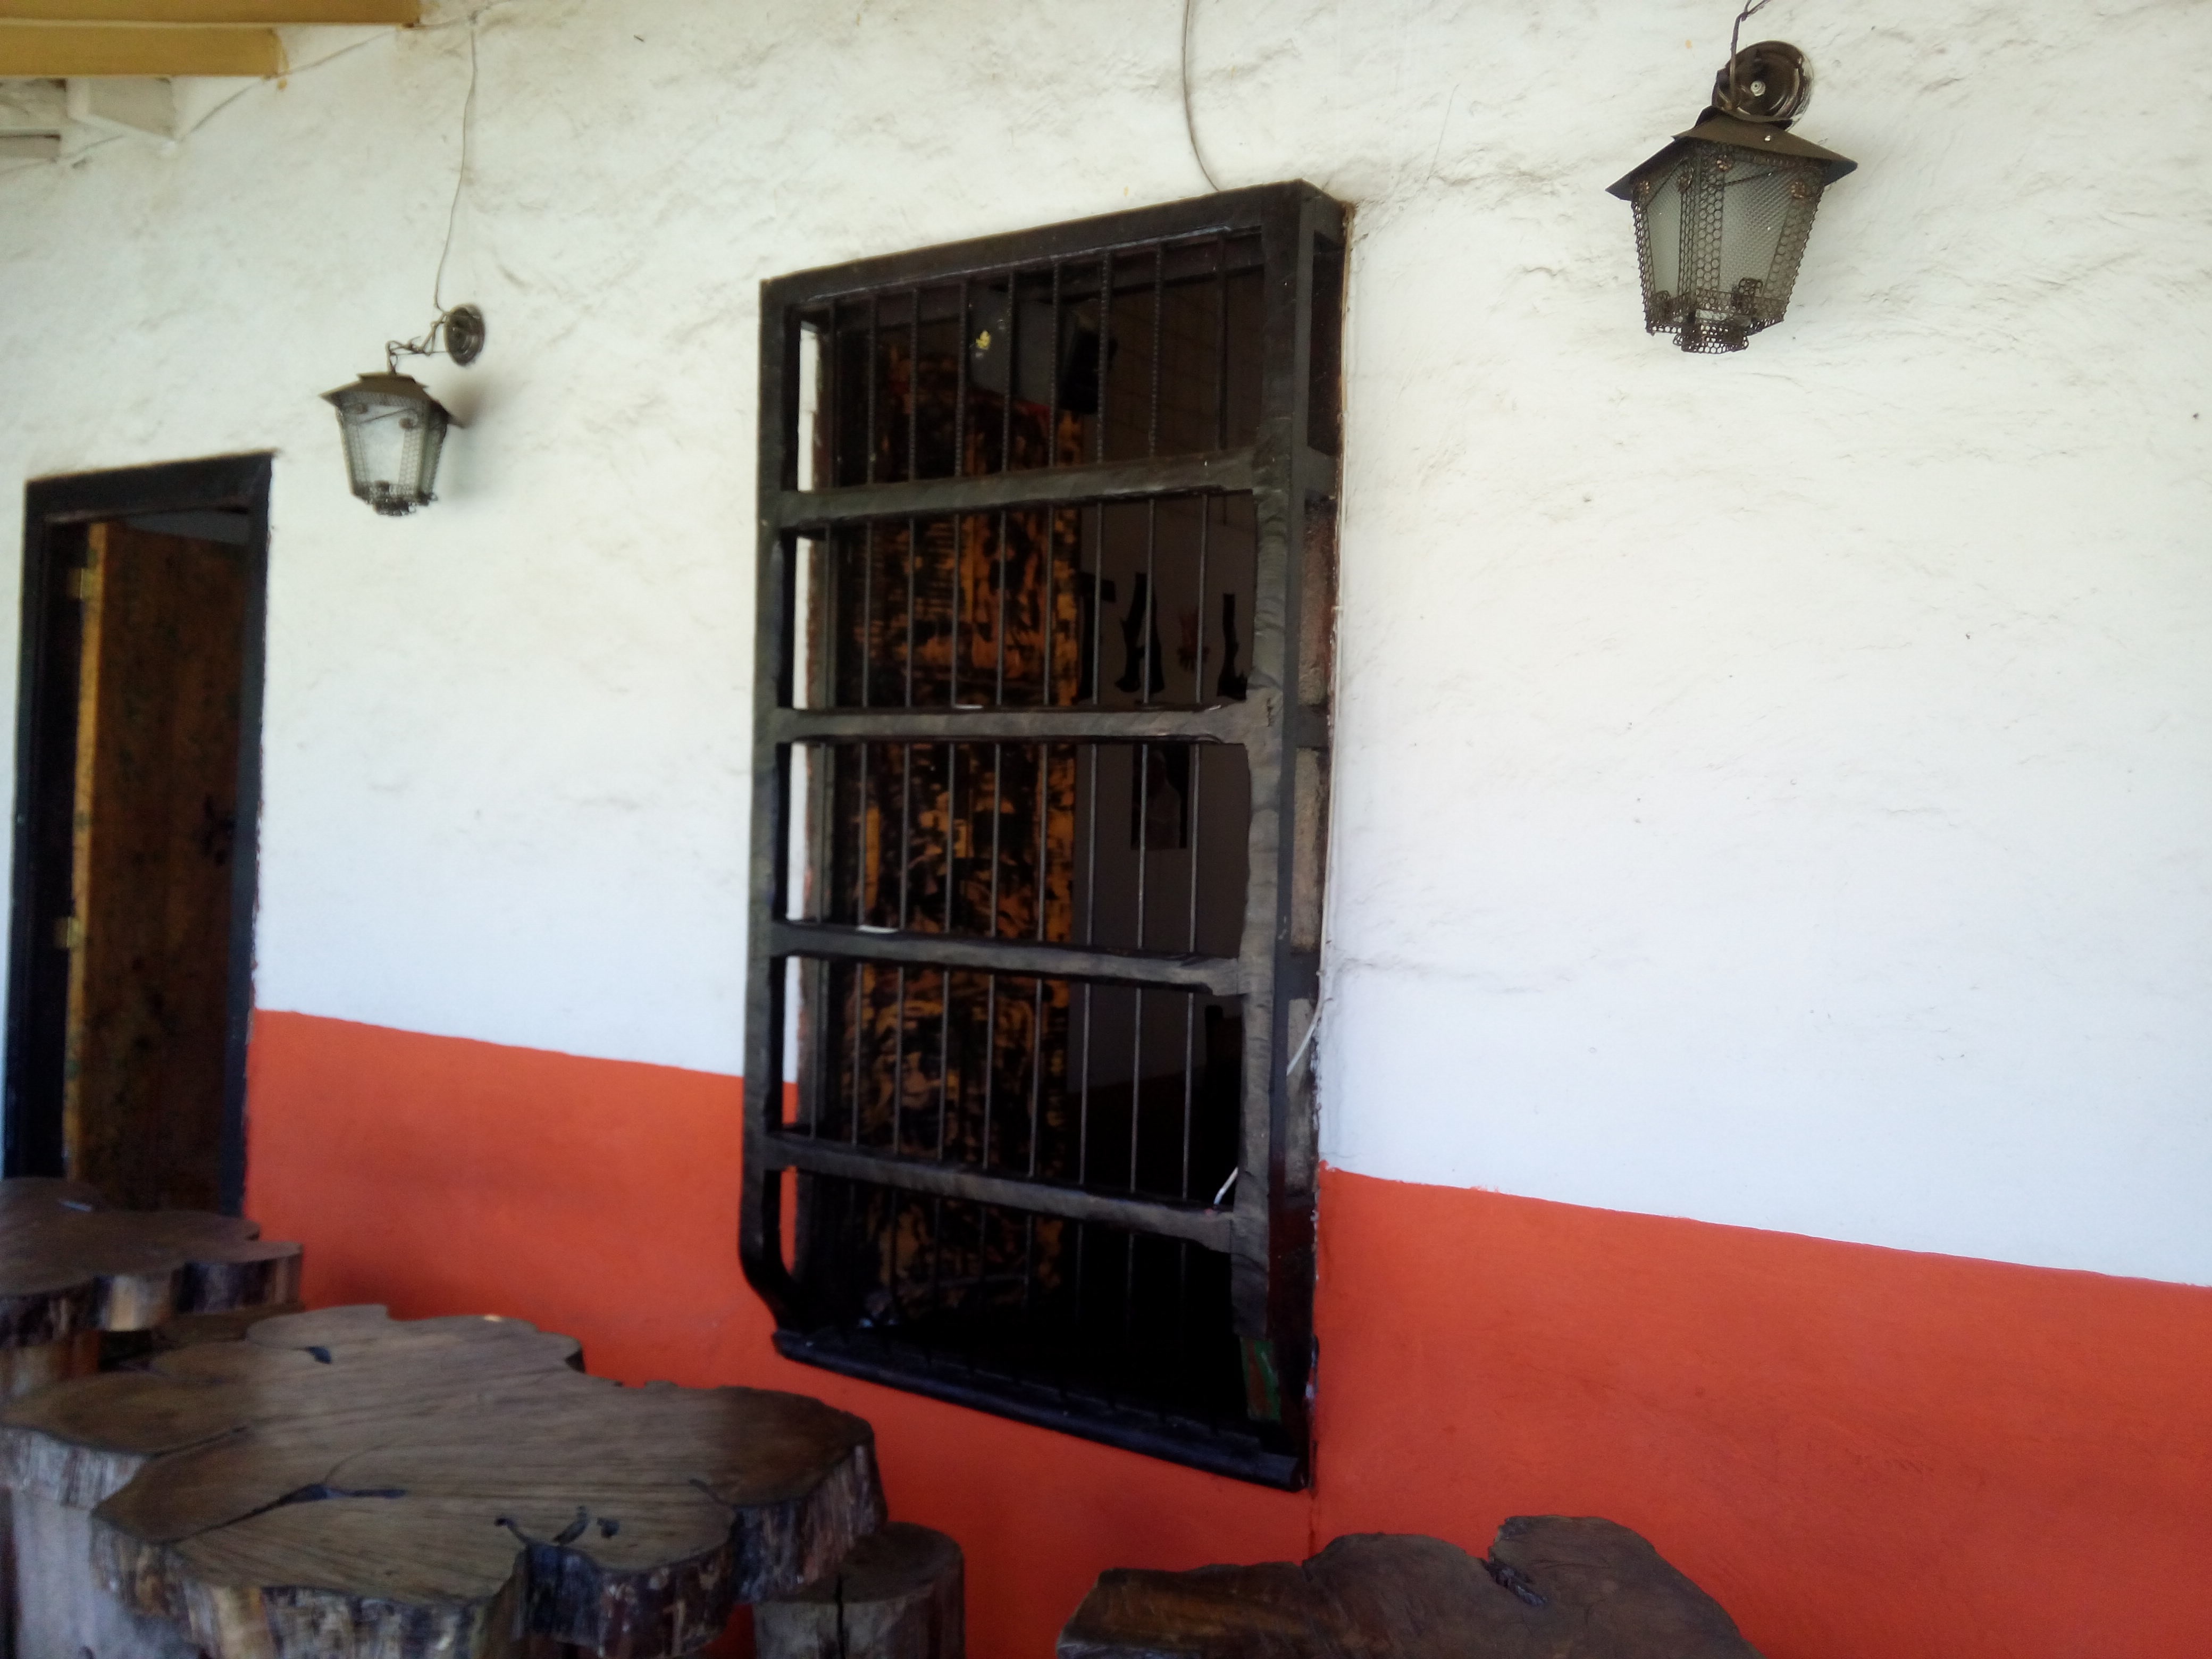
house, window, wall, interior design, tourist attraction